Benfica, Rio de Janeiro

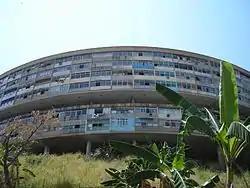
The Mendes de Moraes housing project, built to serve civil workers of the Rio de Janeiro city government, in Benfica, may be seen from the Avenida Brasil

Benfica is a neighborhood in the North Zone of Rio de Janeiro, Brazil. It is located near São Cristóvão and Engenho de Dentro, within the Centro (Downtown) Administrative Region.